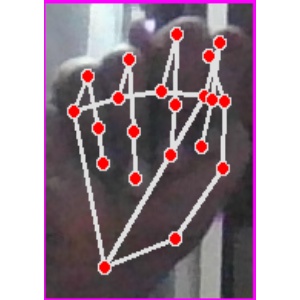
अक्षर: न